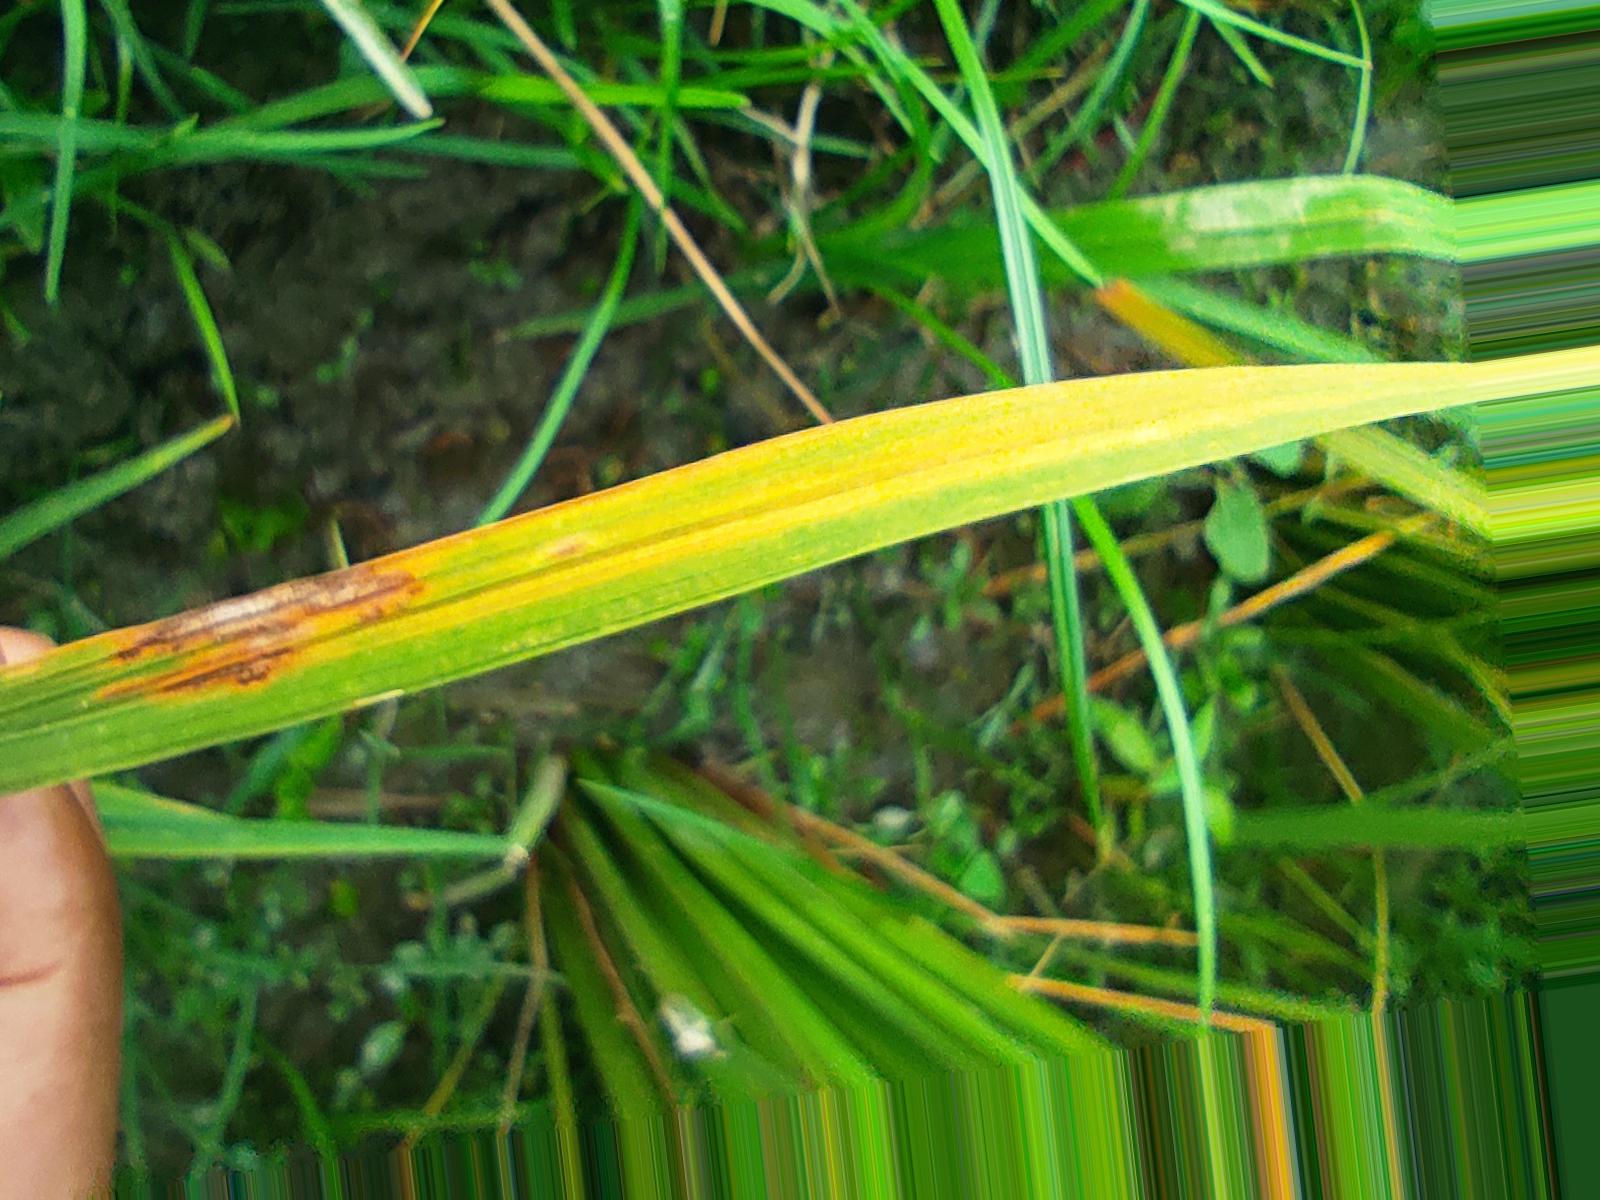
Nhãn: Bệnh Gạch Nâu ( Narrow Brown Spot )